American frontier

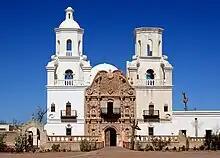
The Spanish mission of San Xavier del Bac, near Tucson, founded in 1700

European immigrants often built communities of similar religious and ethnic backgrounds. For example, many Finns went to Minnesota and Michigan, Swedes and Norwegians to Minnesota and the Dakotas, Irish to railroad centers along the transcontinental lines, Volga Germans to North Dakota, English converts to the LDS church went to Utah including English immigrants who settled in the Rocky Mountain states (Colorado, Wyoming and Idaho) and German Jews to Portland, Oregon.